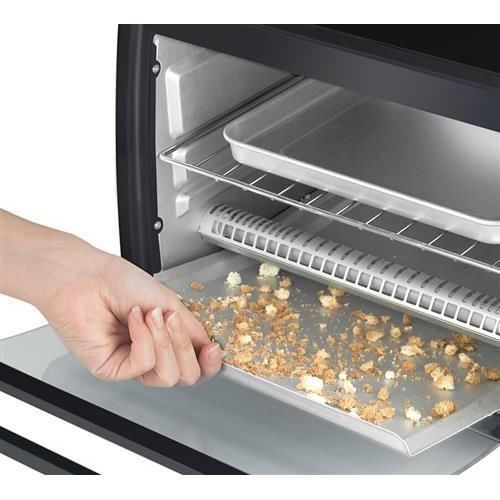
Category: toaster